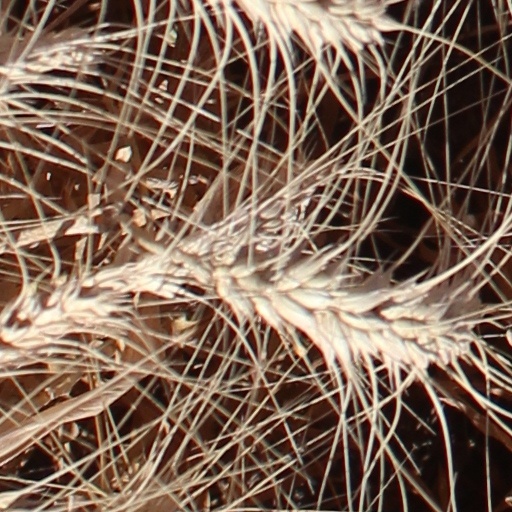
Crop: wheat